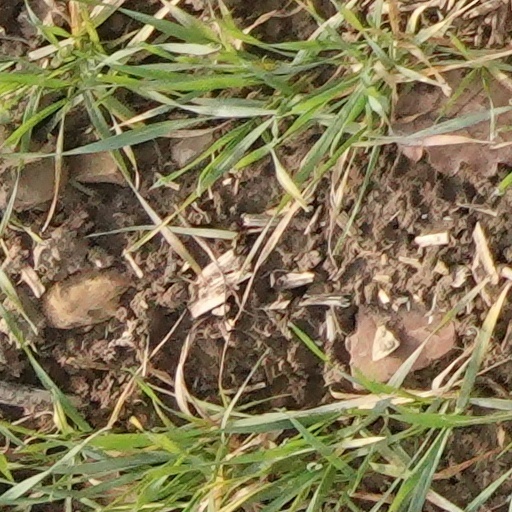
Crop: wheat